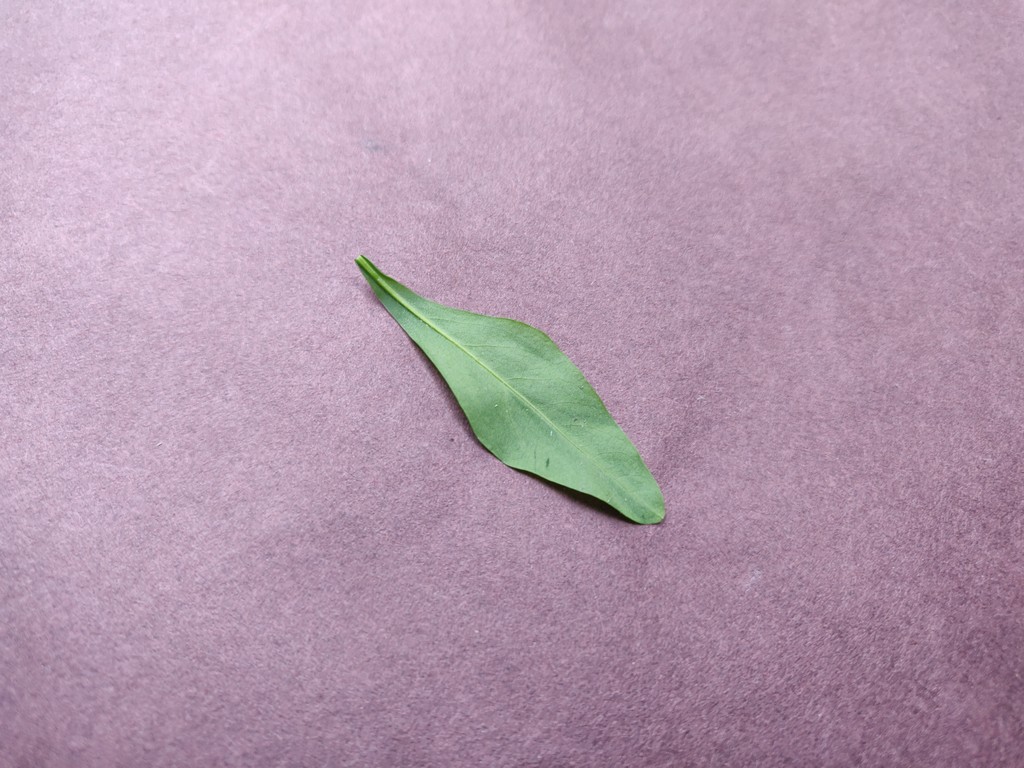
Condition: Healthy
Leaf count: single
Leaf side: back